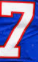
Number: 7